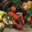
Label: lobster